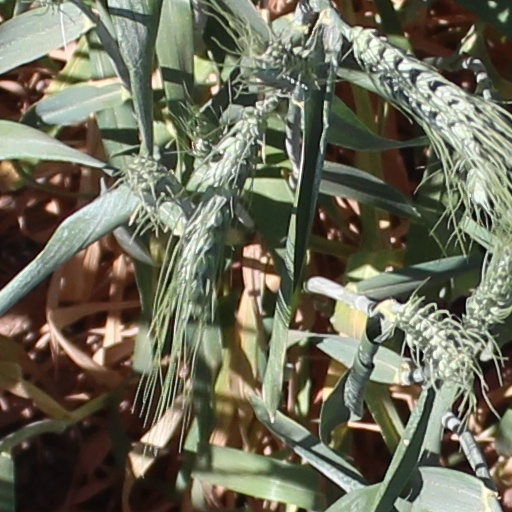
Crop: wheat